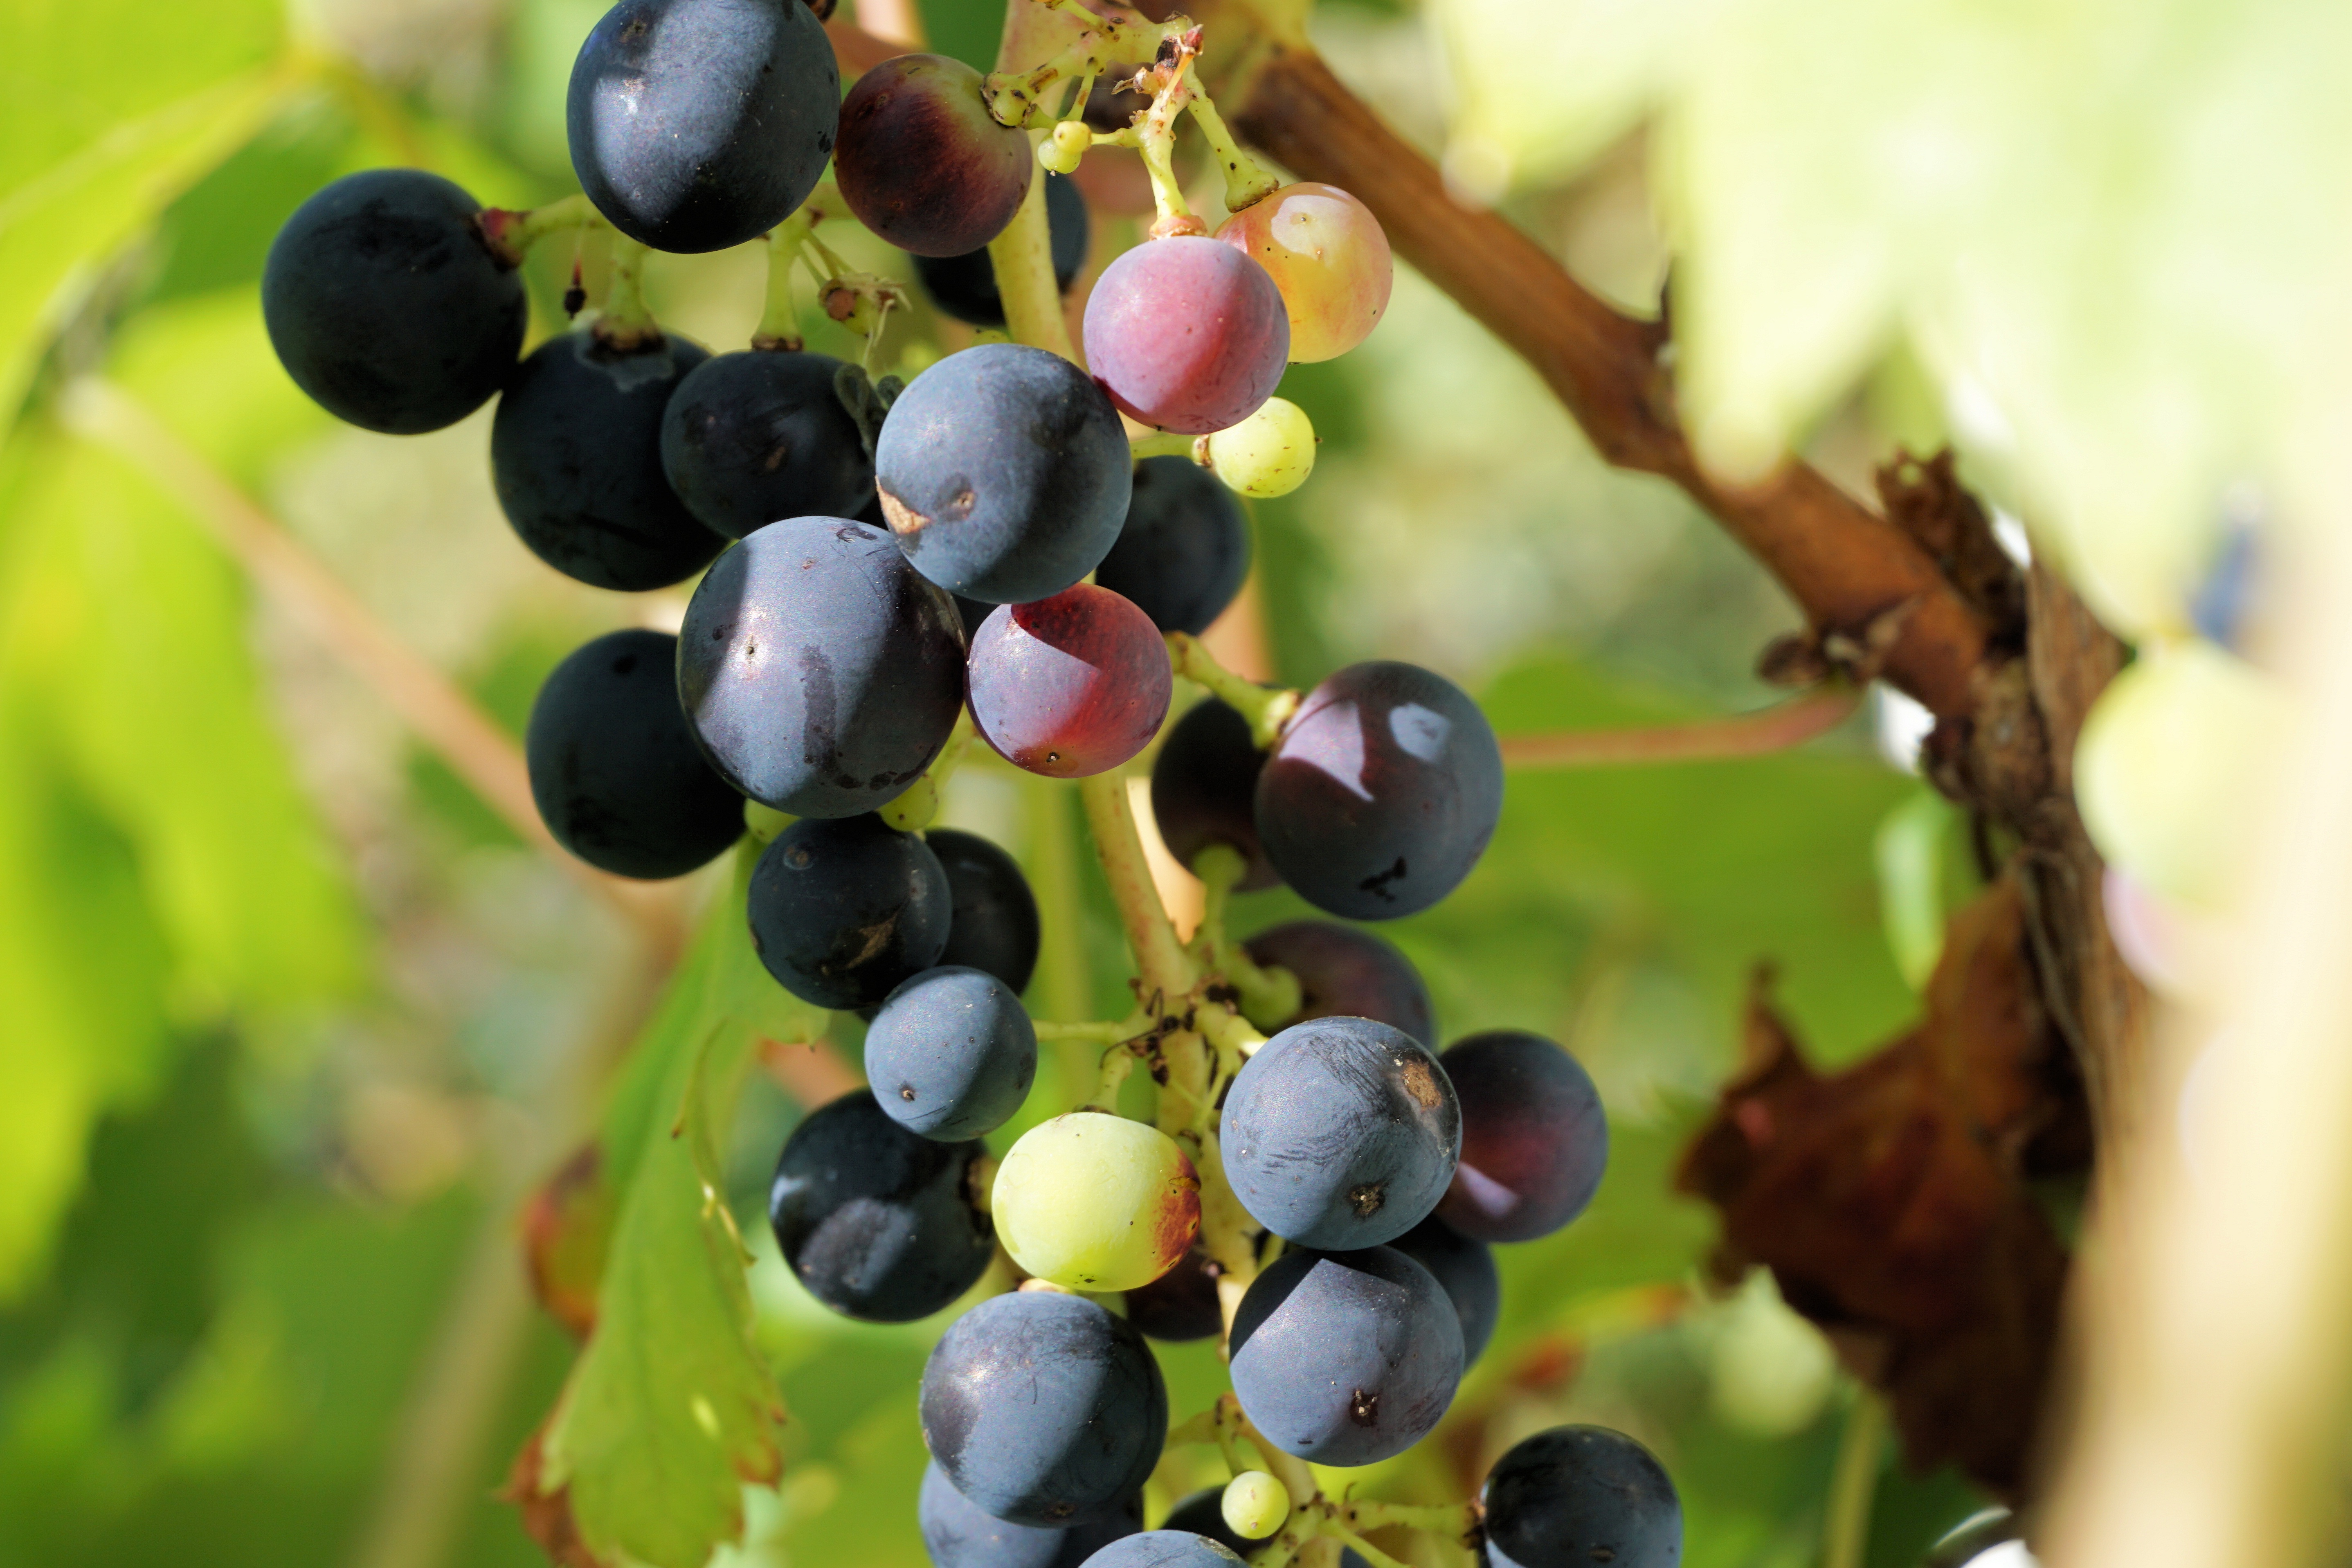
branch, plant, grape, vine, wine, fruit, berry, food, produce, agriculture, grapevine, shrub, grapes, winegrowing, blue grapes, vines stock, flowering plant, vitis, land plant, grapevine family, zante currant